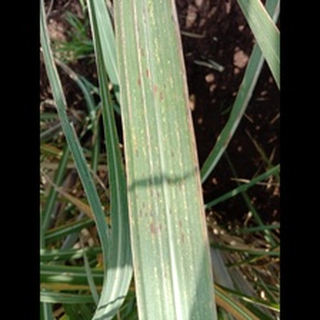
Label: sugarcane_rust